Damon Lindelof

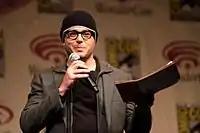
Lindelof at WonderCon, 2012

Lindelof and co-showrunner Carlton Cuse have been heralded as two of the first to truly embrace the changing times with things such as their daily podcast and being active in the fan community. A majority of the six seasons were met with critical praise, but both Lindelof and Cuse were not afraid to address critiques on the show, be it through the podcast or other forms of media. However, Lindelof said in late 2013 that he would no longer be addressing those displeased with the way the show ended, stating: